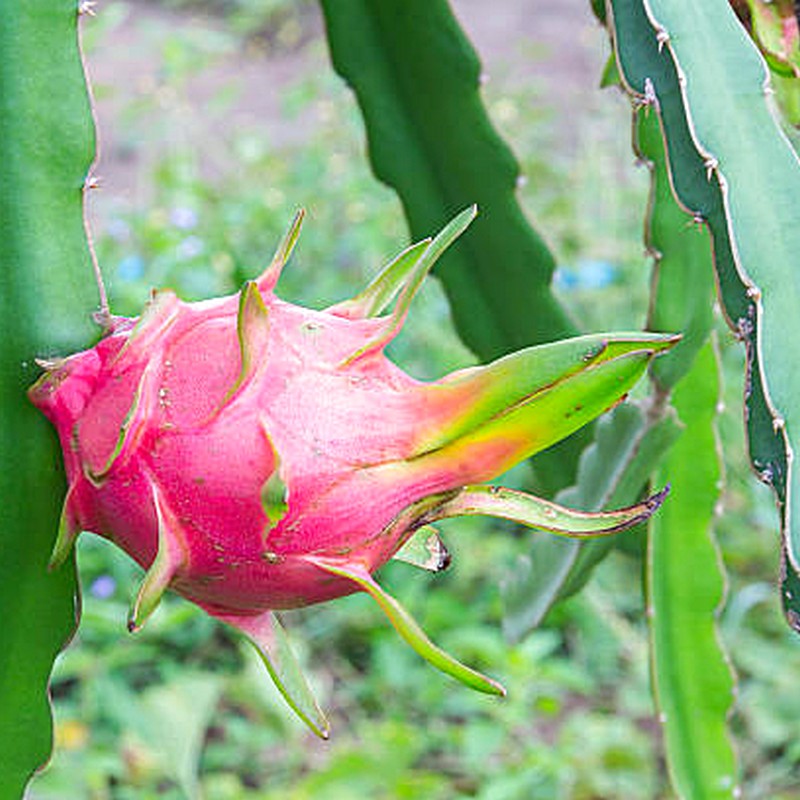
Label: Fresh Dragon Fruit